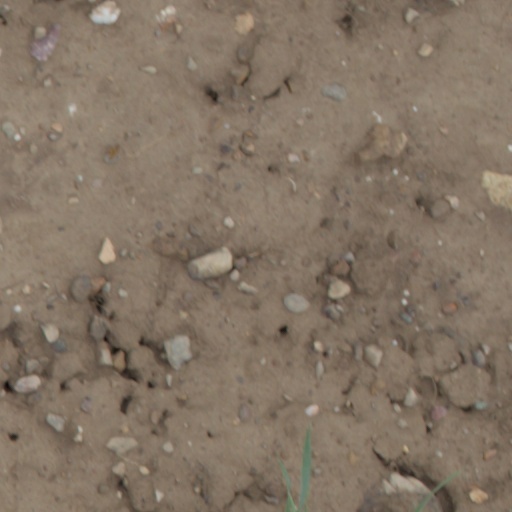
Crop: wheat